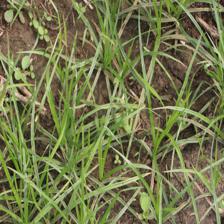
Label: Grass